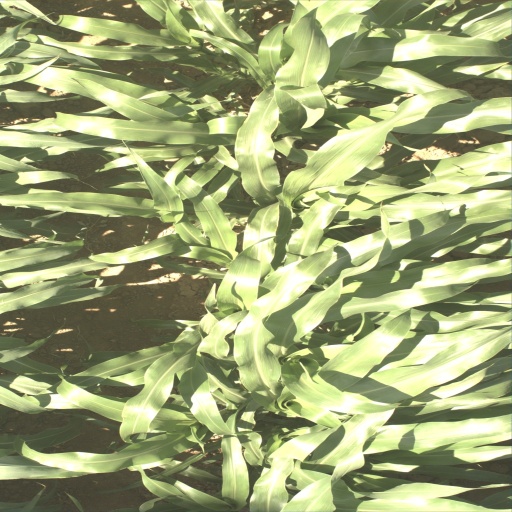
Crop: sorghum